Camiguin

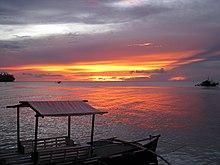
Sunset at Camiguin

The people of Camiguin are called "Camiguingnon" or "Camiguinon". Cebuano is the most spoken language in the province, although Kinamigin is considered to be the indigenous language. Today, Kinamigin is still spoken by a few people in the municipalities of Sagay and Guinsiliban. Other languages spoken varyingly include Boholano dialect of Cebuano, Hiligaynon, Ilocano, Kapampangan and Waray. Tagalog and English are also widely spoken and understood by the local population.